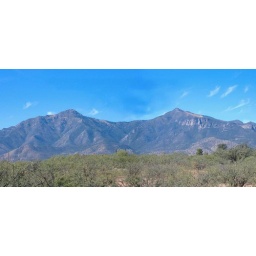
Panoramic view of the nearby mountains in the Fall. Golden aspen groves and red maples add color.